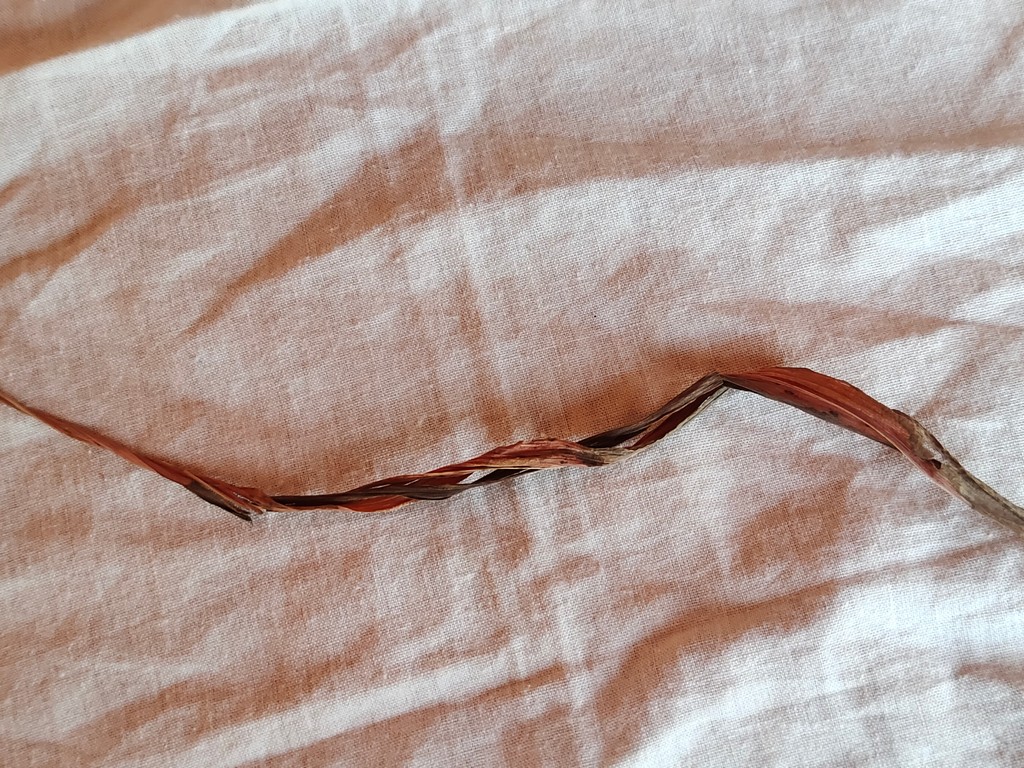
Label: Dried